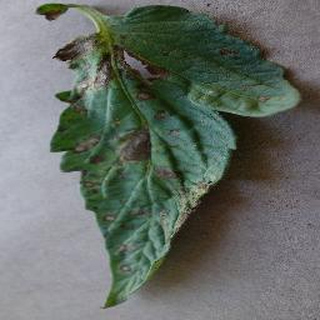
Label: tomato_early_blight